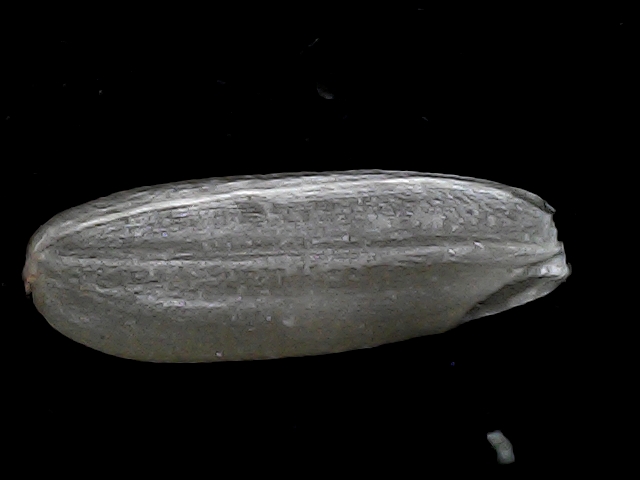
Rice variety: BD85